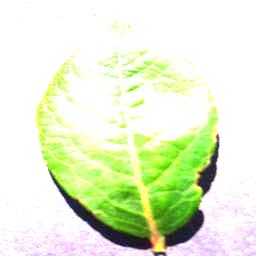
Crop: blueberry
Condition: healthy